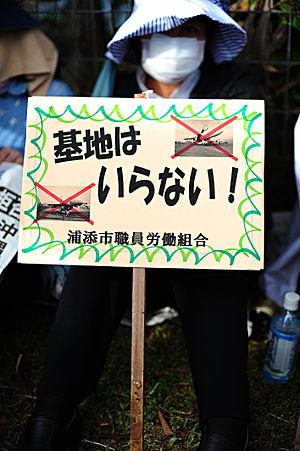
Le déménagement de la base américaine de Futenma, au Japon, est étudié depuis les années 1990. La base est actuellement située dans la municipalité de Ginowan sur l'île d'Okinawa, dans l'archipel du même nom.